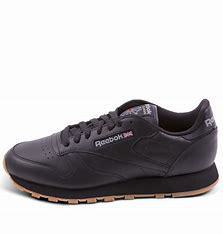
Brand: Reebok
Model: Cl Lthr